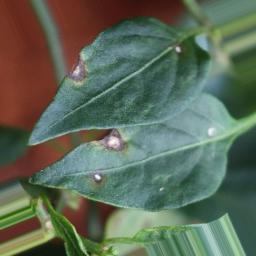
Label: cercospora